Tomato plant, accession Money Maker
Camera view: tilt-top (135 deg); turntable rotation: 120 degrees
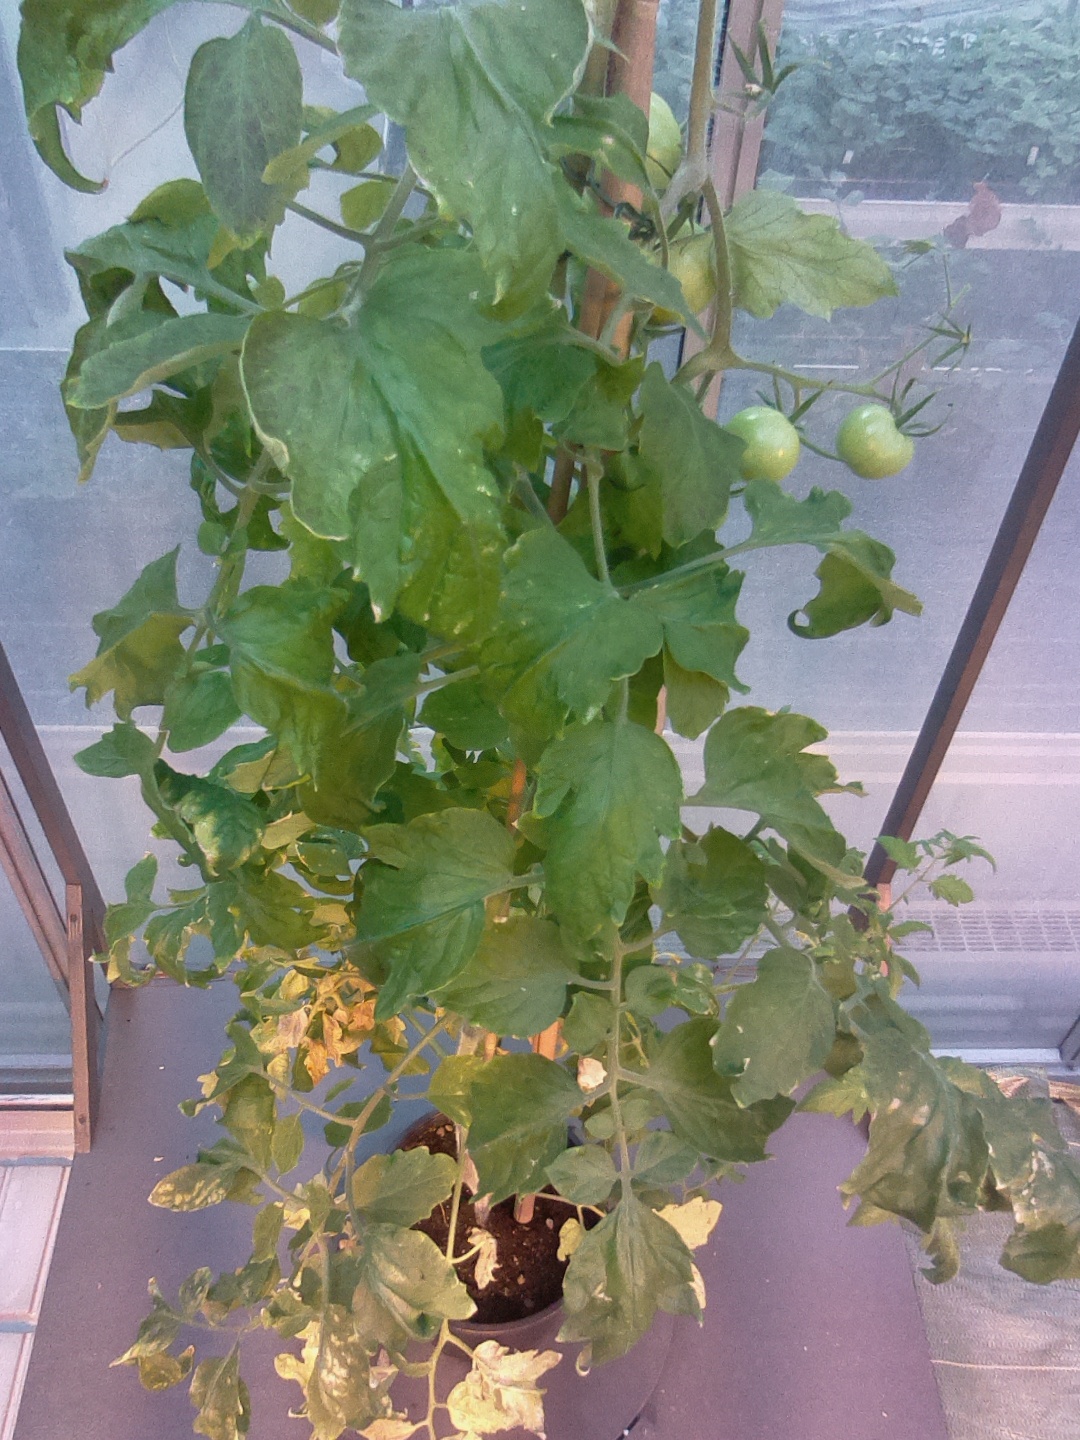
BBCH growth stage 75: 50%-60% of final fruit size